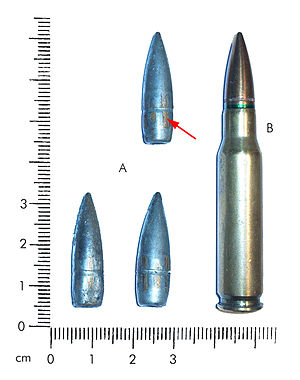
Ammunition
7.62 x 51 mm NATO ammunition – projektiler og patron.
Ammunition er et militært udtryk for projektil og drivladning i forening. Udtrykket stammer fra fransk og videre fra latin munire. Udtrykket anvendes også om sprængstoffer.